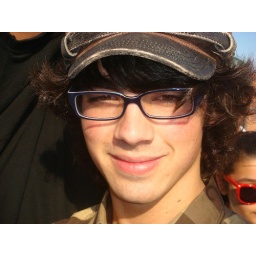
he's so cute in his glasses